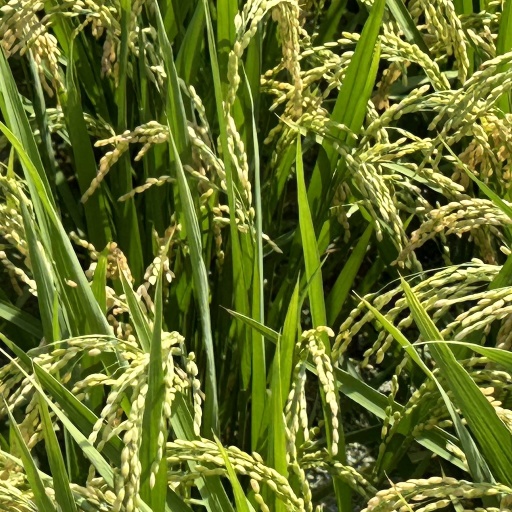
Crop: rice